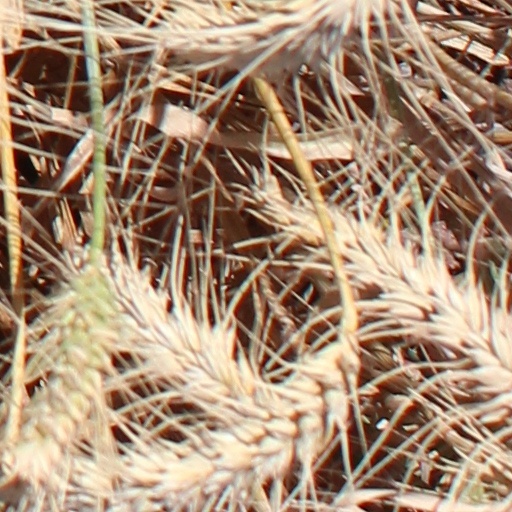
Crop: wheat